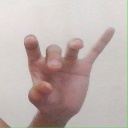
अक्षर: ओ